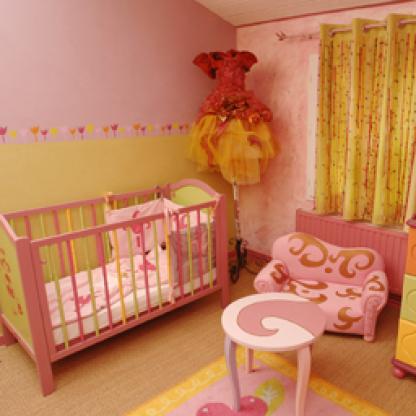
Scene: Indoor